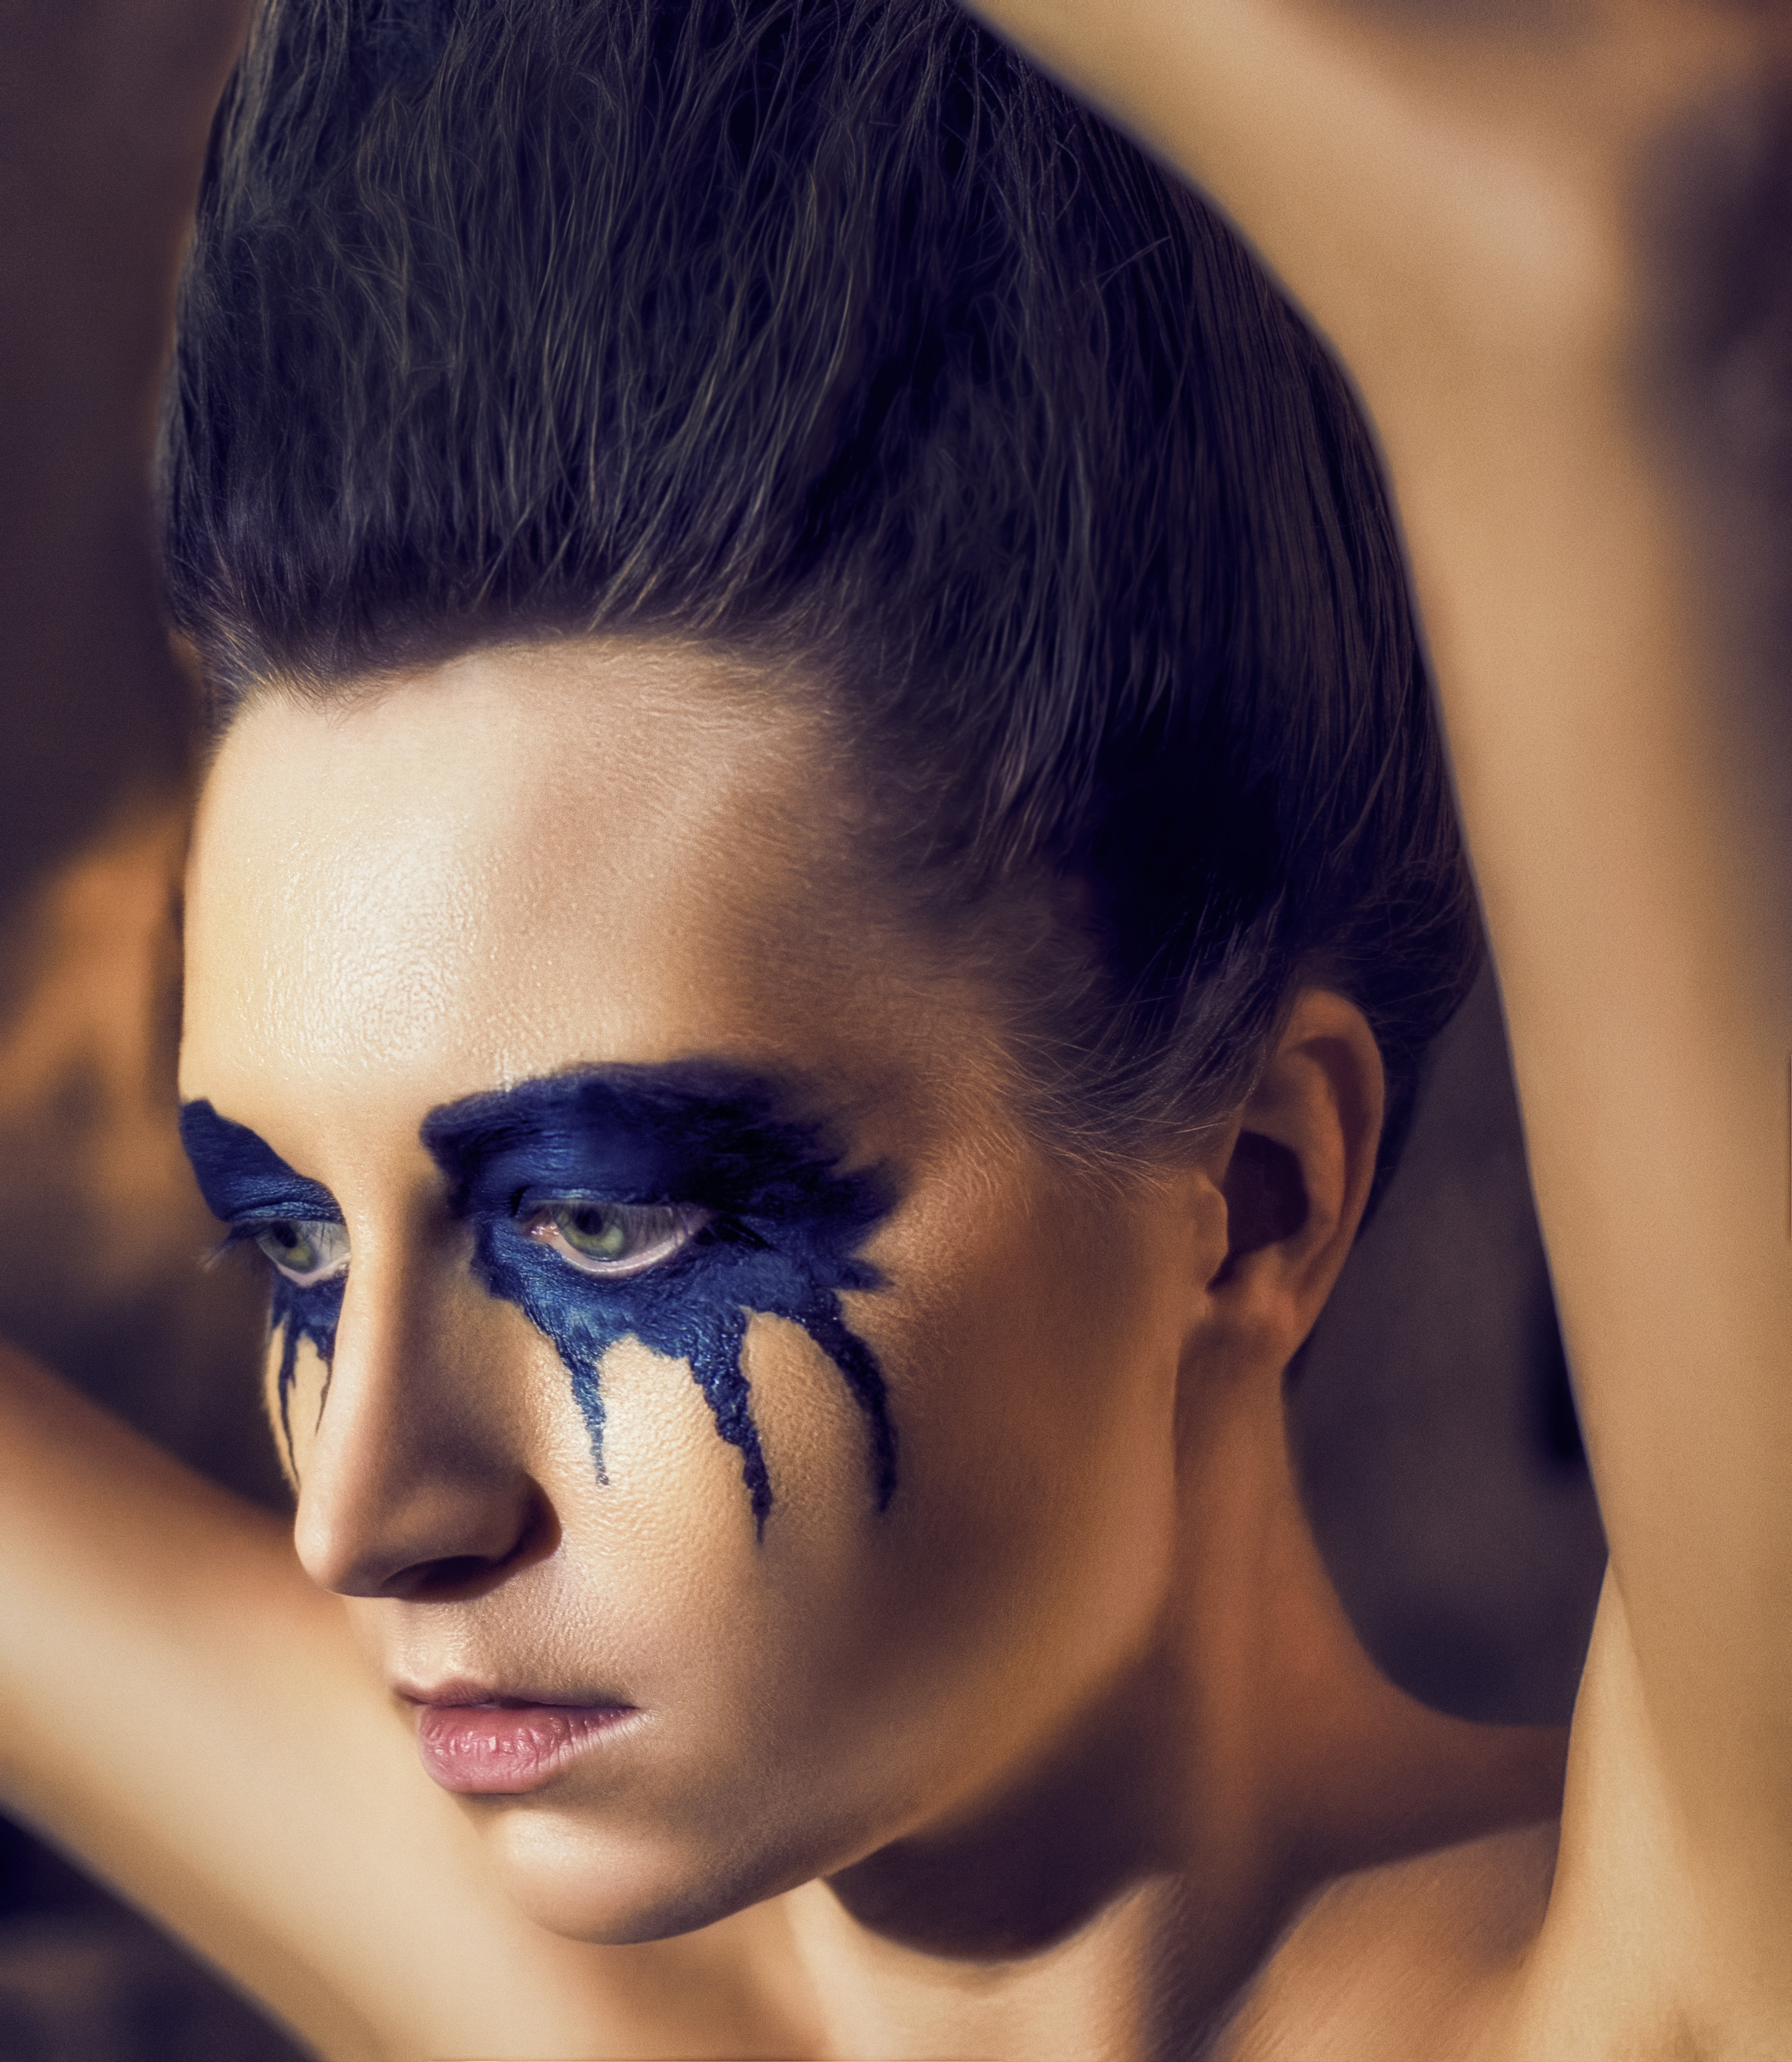
person, girl, woman, hair, photography, portrait, model, spring, color, halloween, fashion, blue, lip, hairstyle, eyelash, close up, human body, face, nose, eye, head, skin, lips, beauty, organ, daemon, erotica, photo shoot, brown hair, portrait photography, mejk, succubus